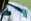
Number: 7